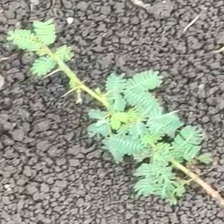
Weed species: Dwarf_cassia_(Chamaecrista pumila)